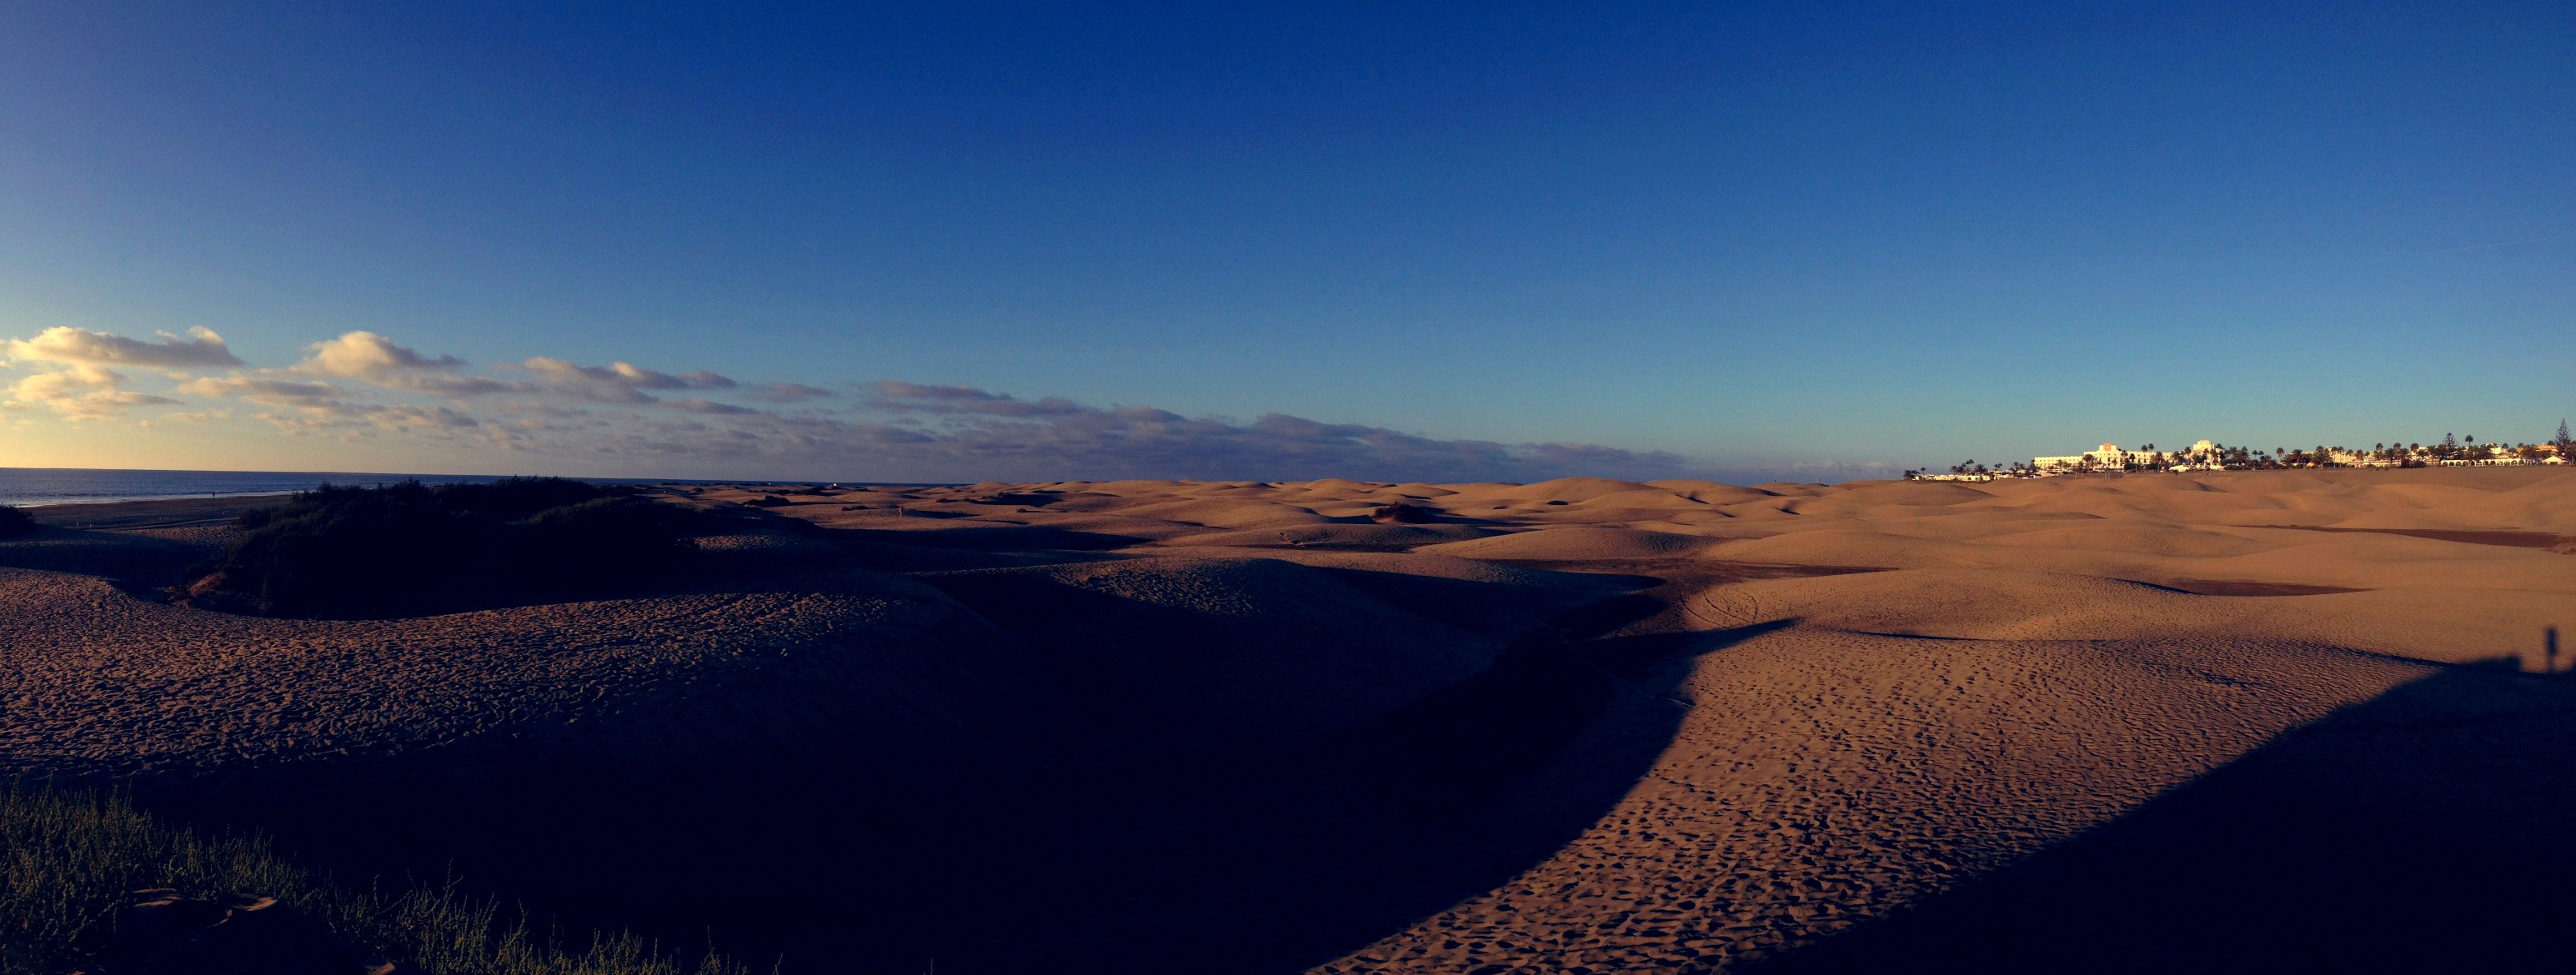
landscape, nature, sand, horizon, mountain, sunrise, morning, hill, desert, dawn, travel, dusk, plain, dunes, plateau, habitat, maspalomas, canary, landform, natural environment, geographical feature, aeolian landform, dunes maspalomas